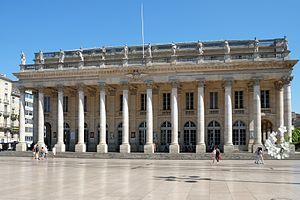
Grand Théâtre siège de l'Opéra national Bordeaux Gironde France